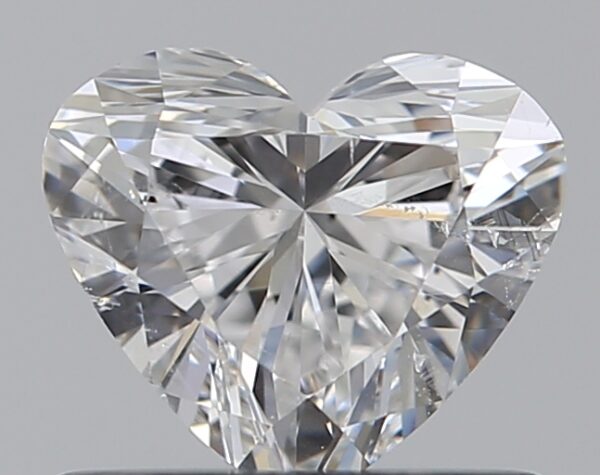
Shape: heart
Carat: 0.59
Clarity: SI2
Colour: E
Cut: EX
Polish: EX
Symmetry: VG
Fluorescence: N
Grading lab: GIA
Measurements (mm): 5.24 x 6 x 3.33